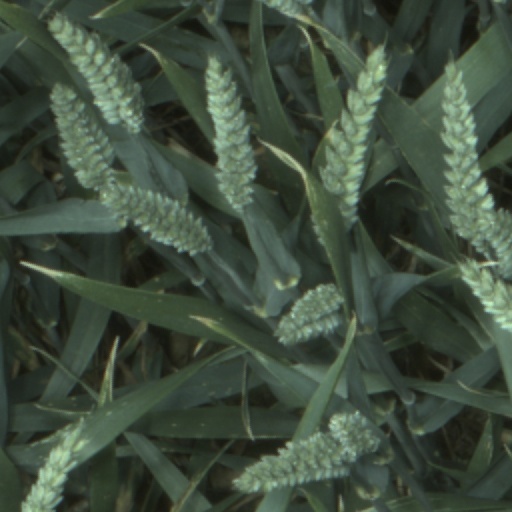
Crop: wheat